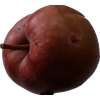
Label: Apple 18